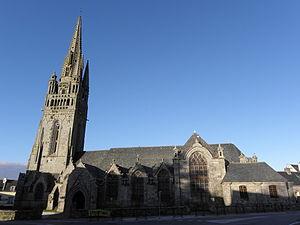
Flanc sud de l'église Saint-Herlé de Ploaré (29).
Ploaré est une ancienne commune et paroisse du Finistère rattachée à celle de Douarnenez en 1945.
La liste des églises du Finistère recense de la manière la plus complète possible les églises, cathédrales et basiliques situées dans le département français du Finistère.
Cet article recense une partie des monuments historiques du Finistère, en France.